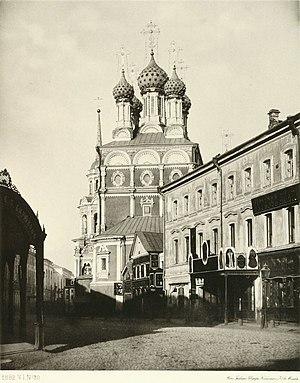
Le Baroque Narychkine, également appelé plus tardivement Baroque de Moscou ou Baroque moscovite, est le nom donné à un style particulier d'architecture baroque russe apparu à Moscou aux XVIIᵉ et XVIIIᵉ siècles.